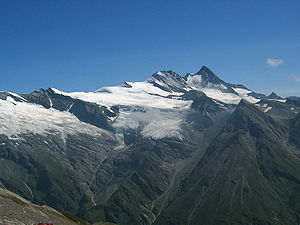
Østrig / Geografi / Eksklaver og enklaver
Großglockner
Østrig, officielt Republikken Østrig, er en forbundsstat i Centraleuropa, og består af 9 forbundslande med hvert sit parlament og regering. Østrig er omgivet af land på alle sider og støder op til Liechtenstein og Schweiz i vest, Italien og Slovenien i syd, Ungarn og Slovakiet i øst og Tyskland og Tjekkiet i nord. Hovedstaden er Wien. Østrig har 8,3 mio. indbyggere, hvoraf tre fjerdedele tilhører den romersk-katolske tro. Det officielle sprog er tysk, der tales i dialektiske former. Herudover er slovensk, kroatisk og ungarsk anerkendte minoritetssprog.